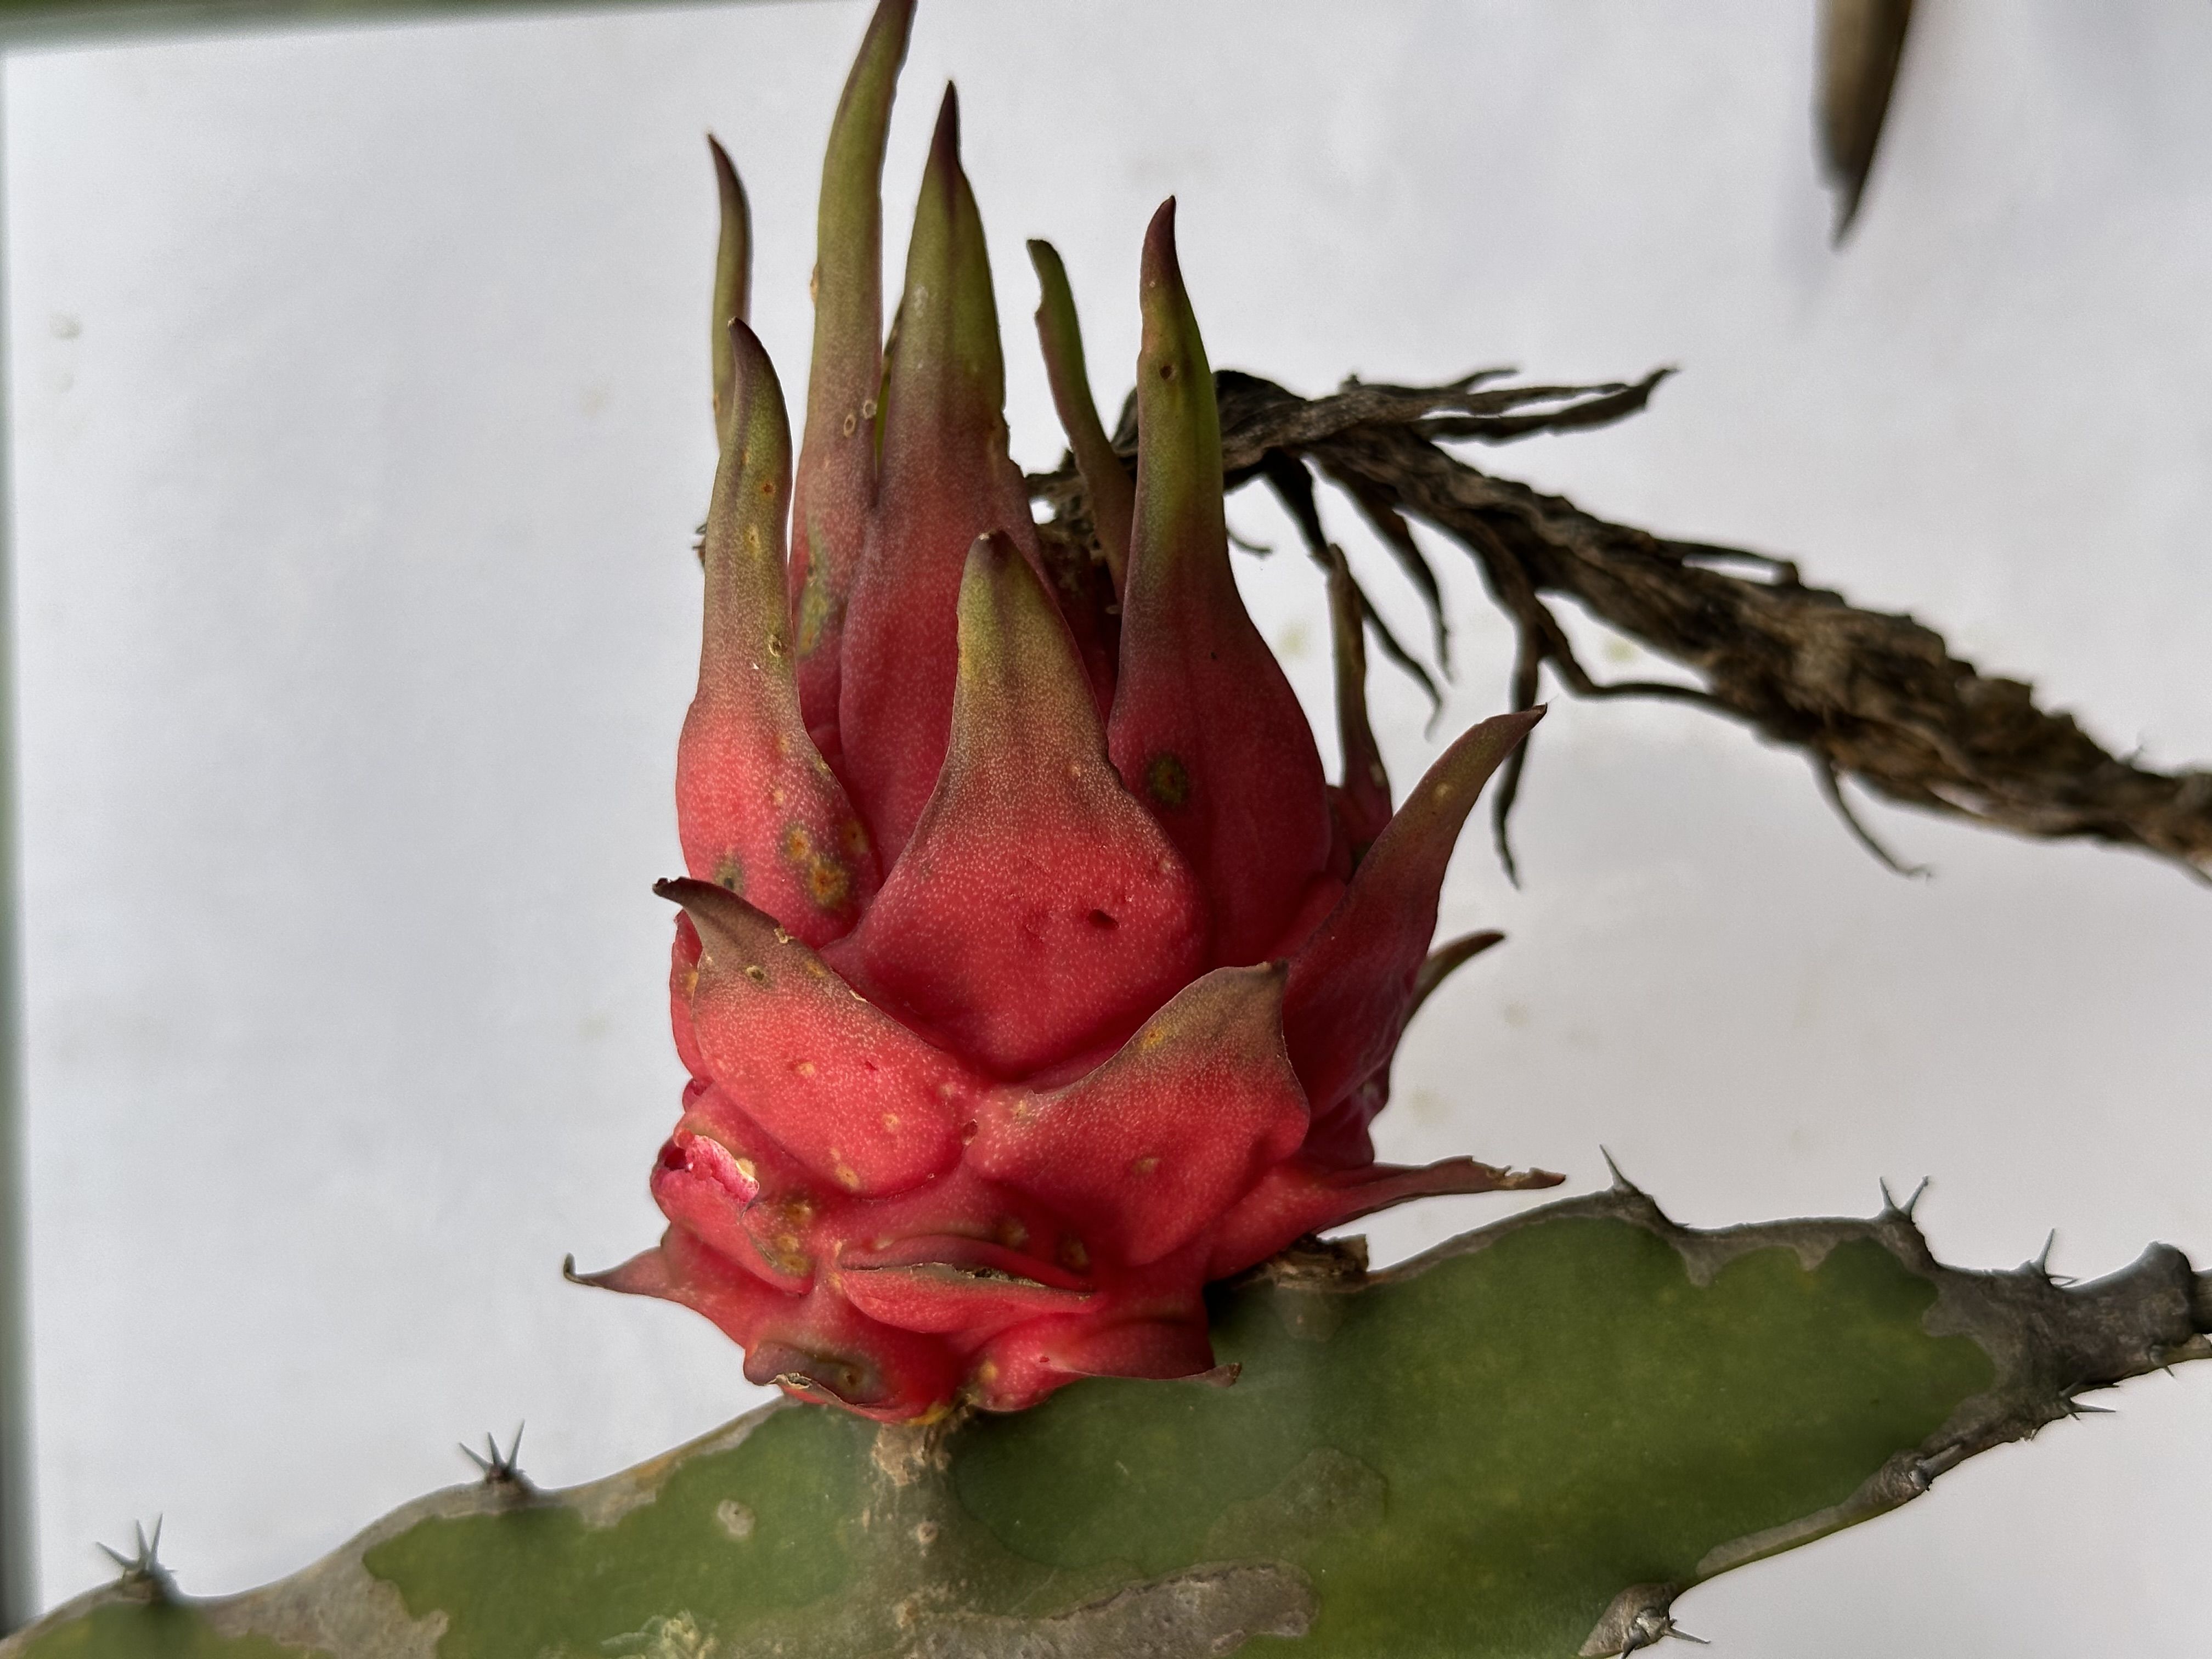
Label: Bad fruit